Yankee Doodle Bugs

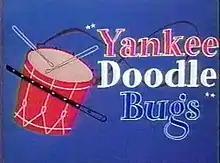
Screenshot of "Yankee Doodle Bugs" title card

Yankee Doodle Bugs is a 1954 Warner Bros. "Looney Tunes" cartoon short, written by Warren Foster and directed by Friz Freleng. The short was released on August 28, 1954, and stars Bugs Bunny.